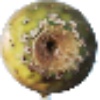
Label: Cactus fruit 1